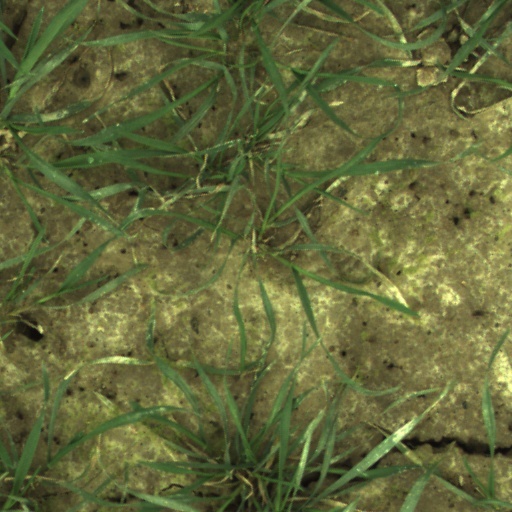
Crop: wheat